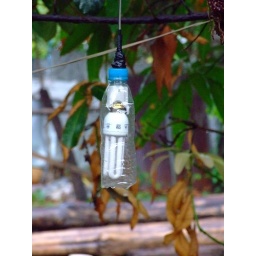
Enclose your external lights in an empty water bottle to protect from the rain.